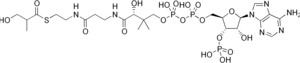
La 3-hydroxyisobutyryl-coenzyme A, ou 3-hydroxy-2-méthylpropanoyl-coenzyme A, est le thioester de l'acide 3-hydroxyisobutyrique avec la coenzyme A. C'est un intermédiaire du catabolisme de l'isoleucine, de la leucine et de la valine. C'est également un intermédiaire du métabolisme du propanoate et de la β-alanine.